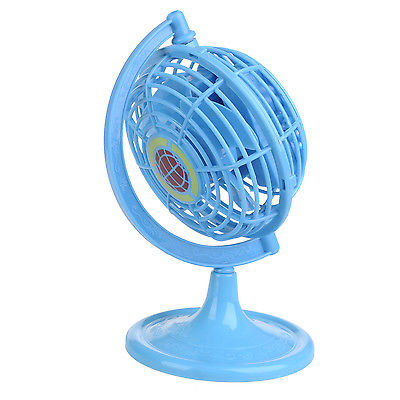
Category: fan